Fallen Heroes (film)

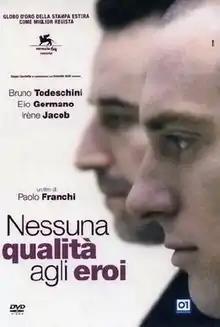

Fallen Heroes is a 2007 Italian crime-drama film directed by Paolo Franchi. It entered the competition at the 64th Venice International Film Festival.